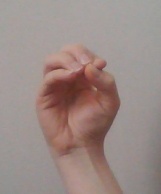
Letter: ha